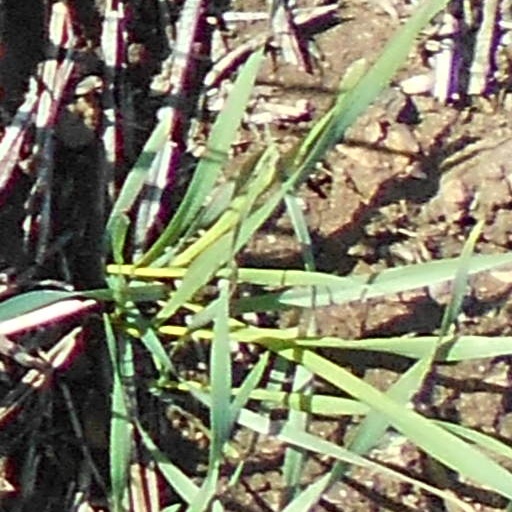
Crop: wheat